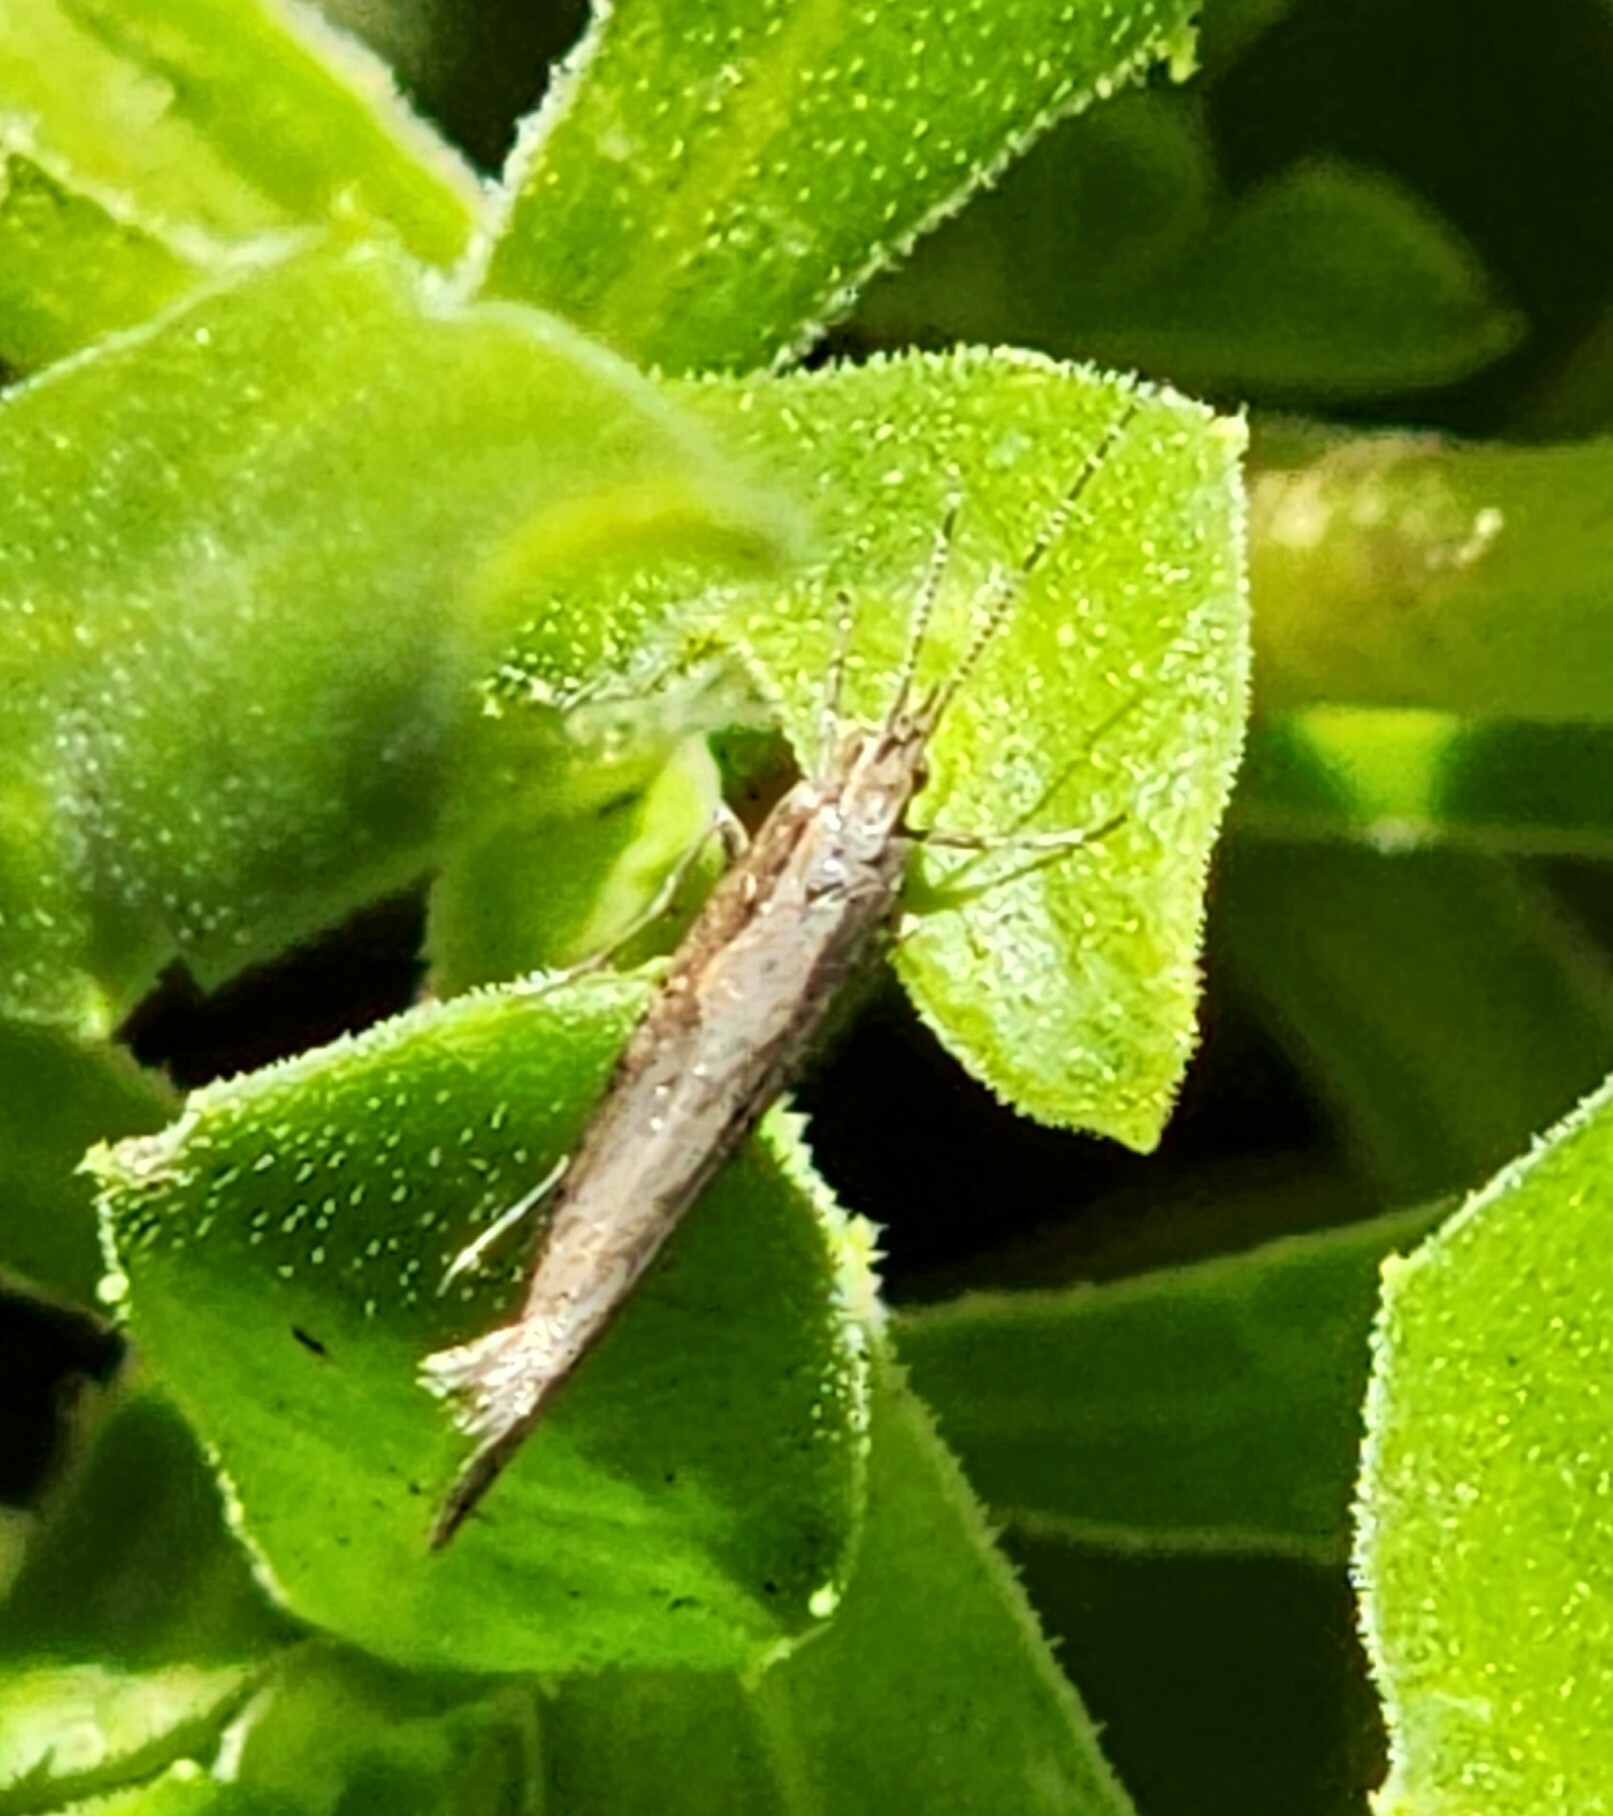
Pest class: diamondback_moth